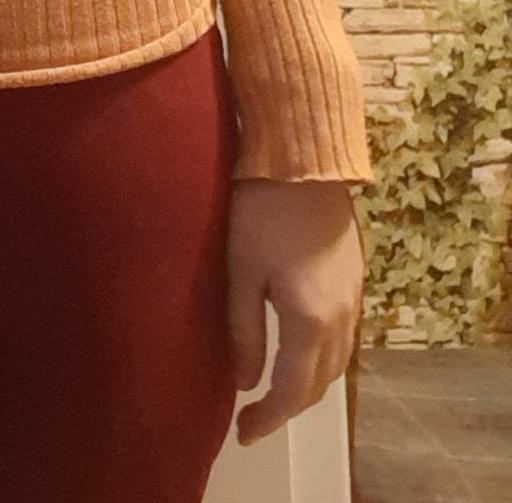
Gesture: no_gesture